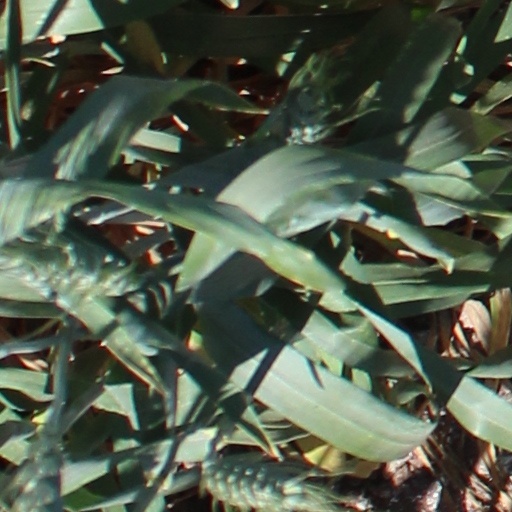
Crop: wheat